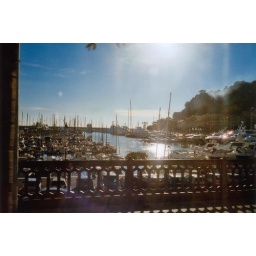
Old harbour in Nice - shot from bus so some reflections from the bus window